Minquiers

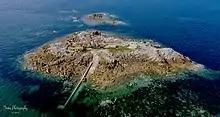
Drone image

Thousands of years ago, around the time of the last glacial period, when sea level was lower, the Channel Islands were high ground on the plain connecting the European Continent and southern England.